Sanskrit

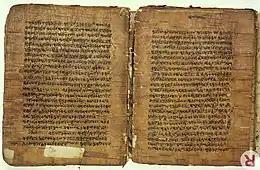
A 17th-century birch bark manuscript of Pāṇini's grammar treatise from Kashmir

The early Vedic form of the Sanskrit language was far less homogenous compared to the Classical Sanskrit as defined by grammarians by about the mid-1st millennium BCE. According to Richard Gombrich—an Indologist and a scholar of Sanskrit, Pāli and Buddhist Studies—the archaic Vedic Sanskrit found in the "Rigveda" had already evolved in the Vedic period, as evidenced in the later Vedic literature. Gombrich posits that the language in the early Upanishads of Hinduism and the late Vedic literature approaches Classical Sanskrit, while the archaic Vedic Sanskrit had by the Buddha's time become unintelligible to all except ancient Indian sages.